1913 Grand Prix season

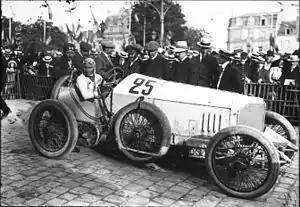
Théodore Pilette, Mercedes

In August, the AC de la Sarthe et de l’Ouest(forerunner of the Automobile Club de l'Ouest) ran its event. On the Saturday was the inaugural Cyclecar grand prix for the newly formed Union Motocycliste de France (UMF). The next day was the Coupe de le Sarthe, run concurrently with voiturettes. Pilette entered four Mercedes cars for himself and the three works drivers. Peugeot was not present so it became a contest between the German cars and the French Delage and Th.Schneider teams. Honours went to Delage with a 1-2 victory for Bablot and Guyot, ahead of Pilette and veteran Otto Salzer in their Mercedes – the last chain-drive cars in A Grand Prix-level event. The voiturette class was won by Jean Porporato in a Grégoire.